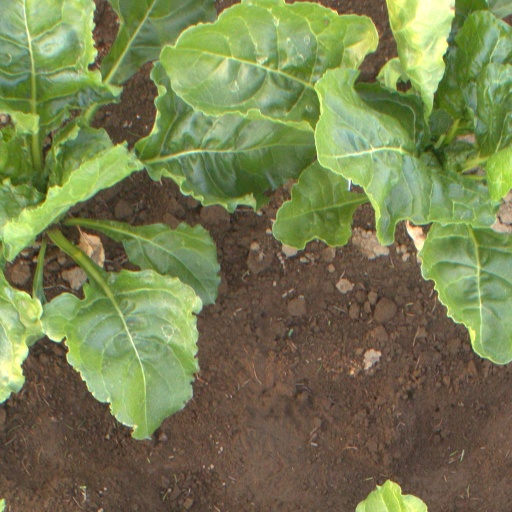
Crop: sugar beet